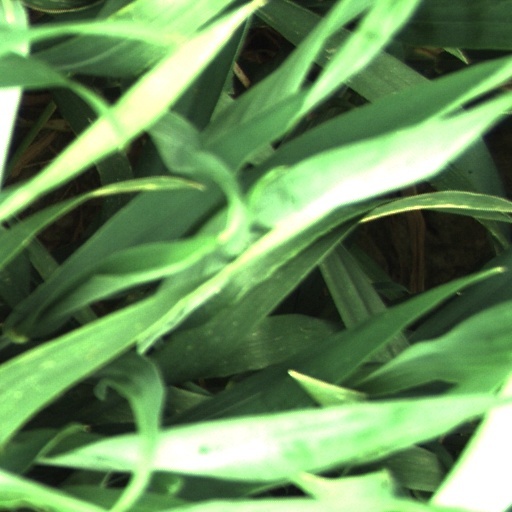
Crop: wheat